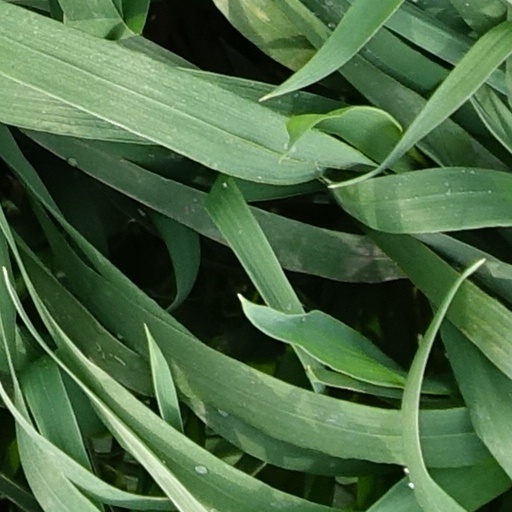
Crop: wheat